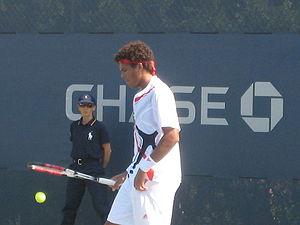
Jo-Wilfried Tsonga, né le 17 avril 1985 au Mans, est un joueur de tennis français, professionnel depuis 2004 et membre de l'équipe de France de Coupe Davis depuis 2008.